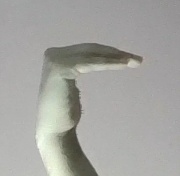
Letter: haa